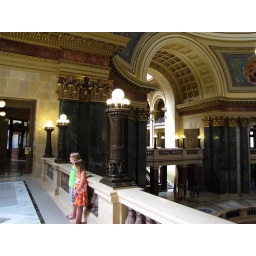
Young tourists posing in front of a 2nd floor balcony at the Wisconsin state capitol